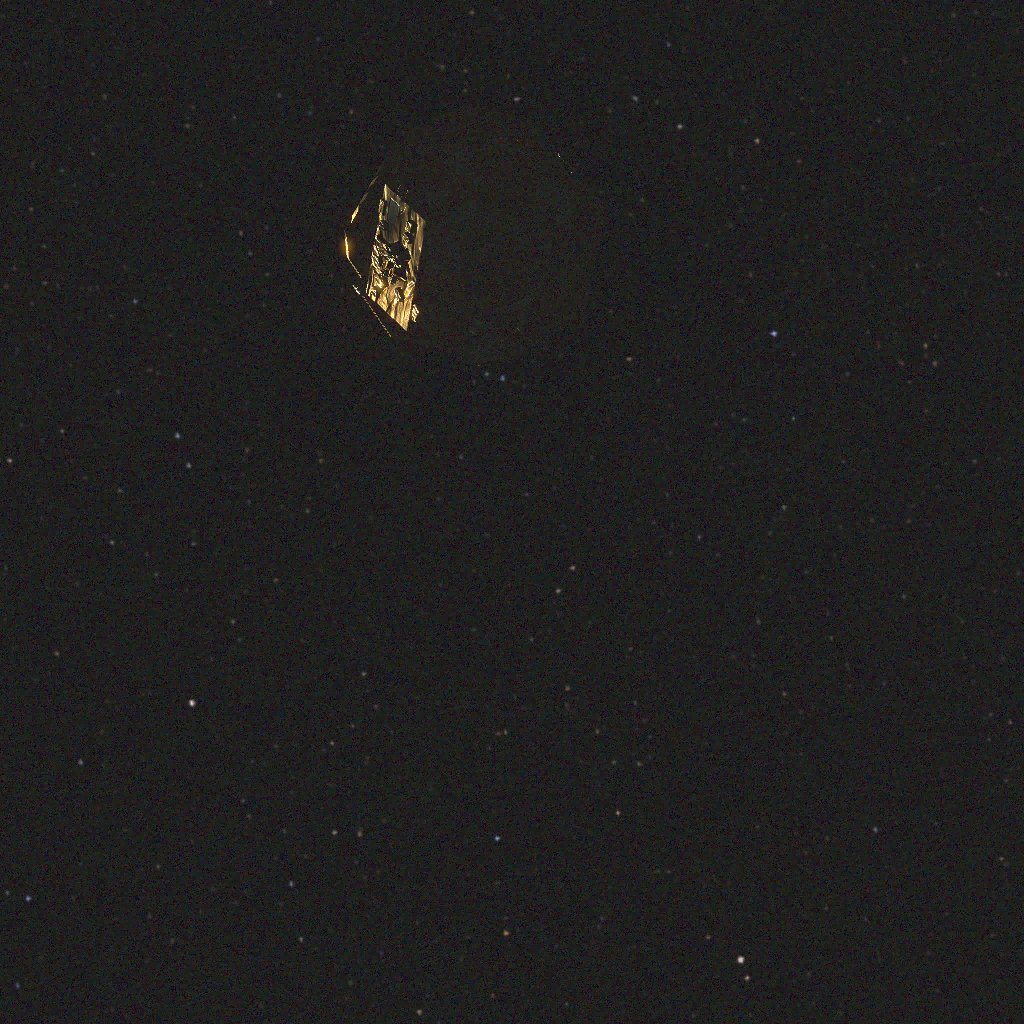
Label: lisa_pathfinder